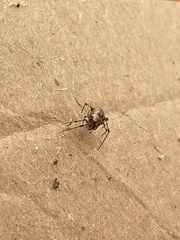
Species: Parasteatoda_tepidariorum